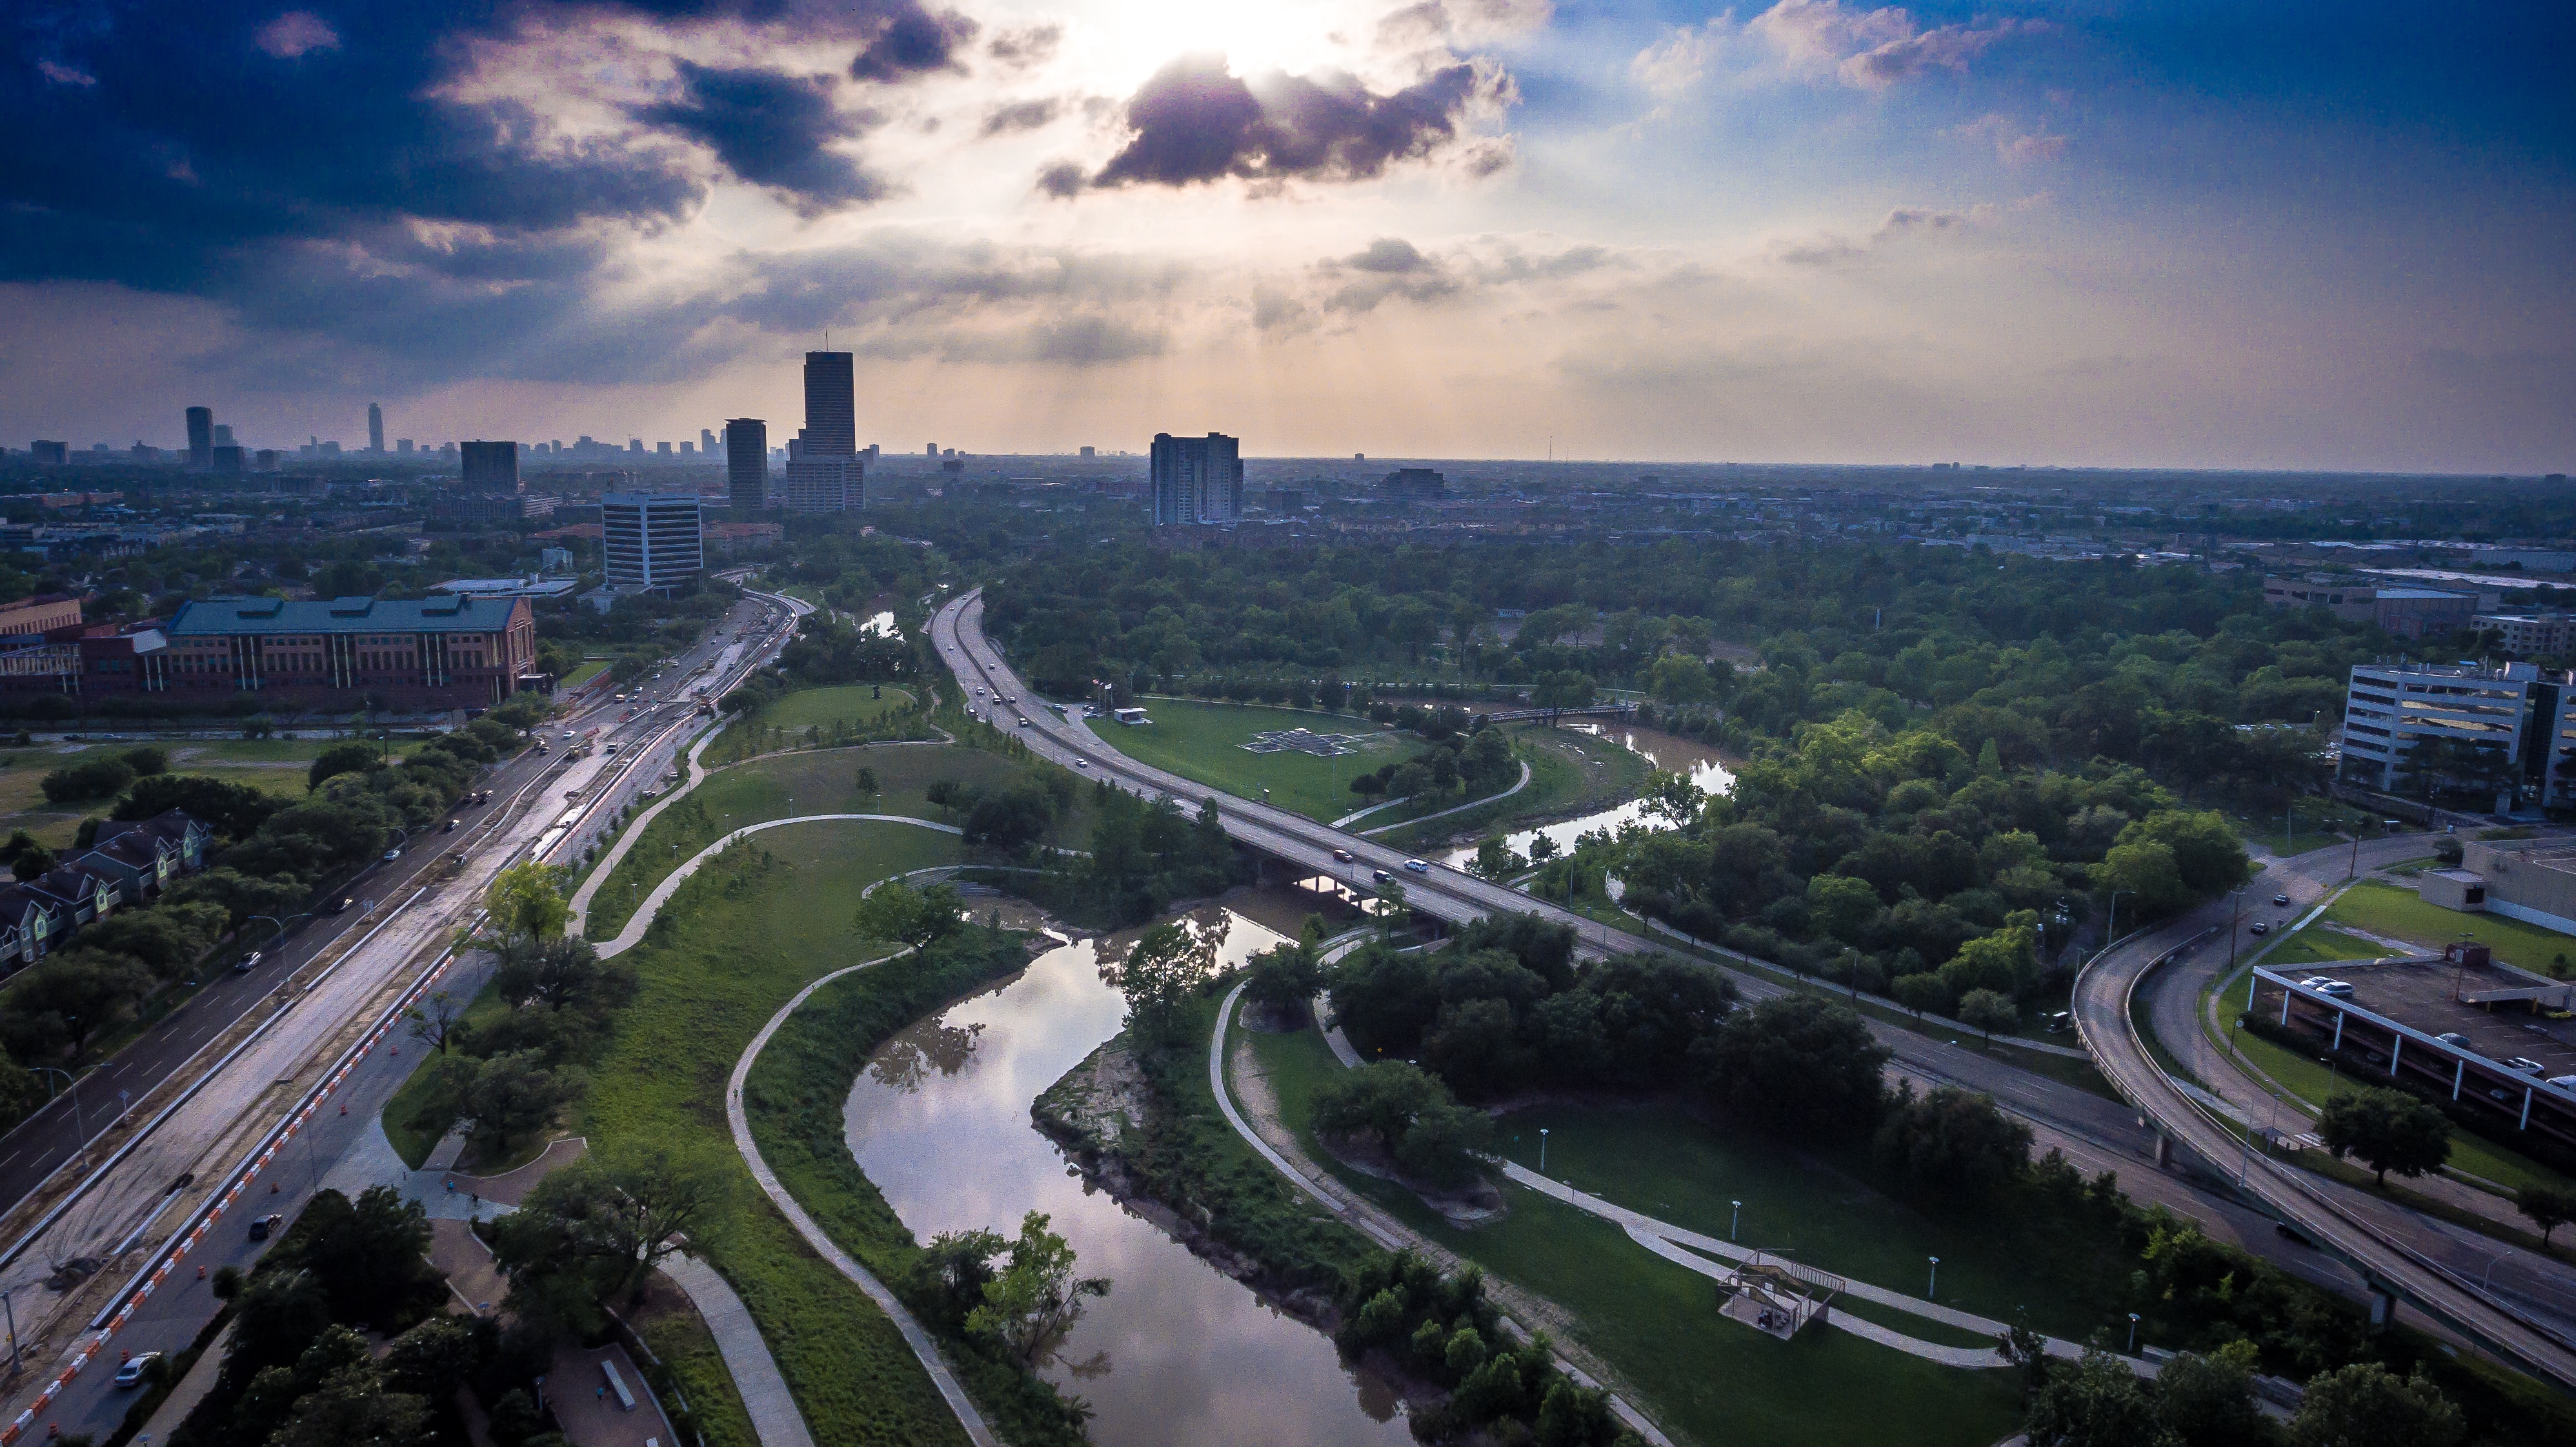
horizon, structure, skyline, photography, highway, city, skyscraper, cityscape, panorama, tower, landmark, stadium, waterway, bird's eye view, aerial photography, residential area, human settlement, metropolitan area, sport venue